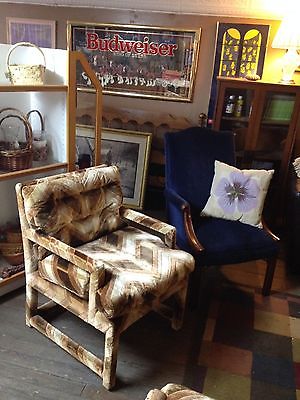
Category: chair